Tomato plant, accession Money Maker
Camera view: bottom (45 deg); turntable rotation: 270 degrees
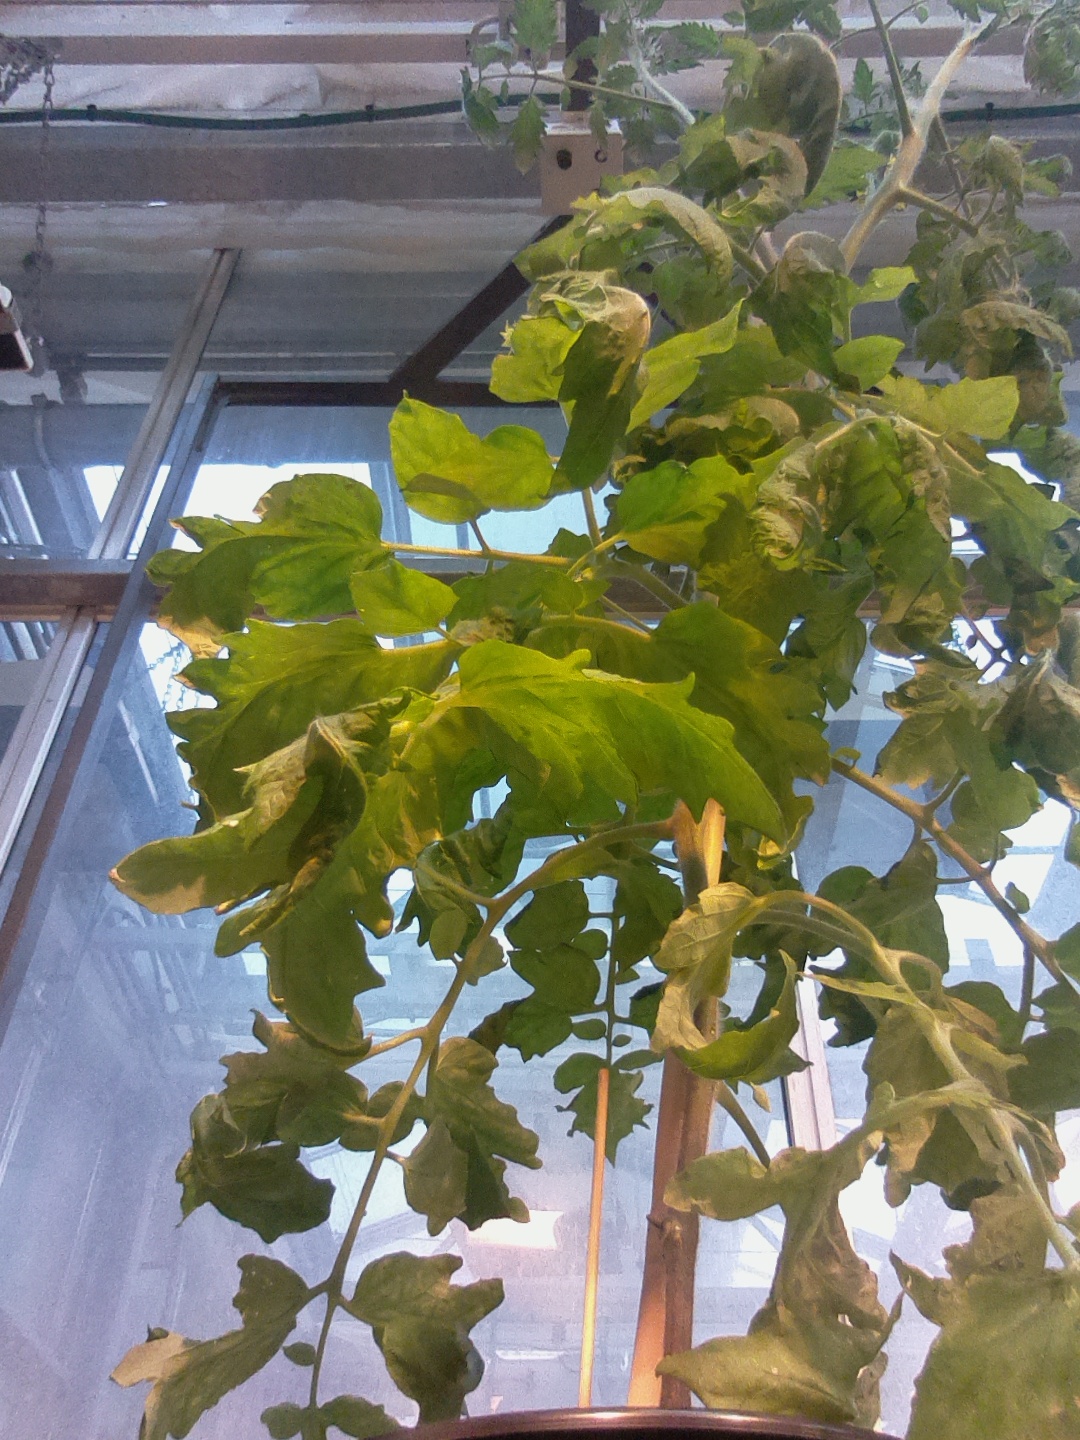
BBCH growth stage 70: Fruits at the main stem or branches visibles